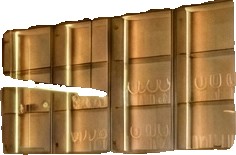
Surface category: cabinetry